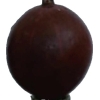
Label: gooseberry